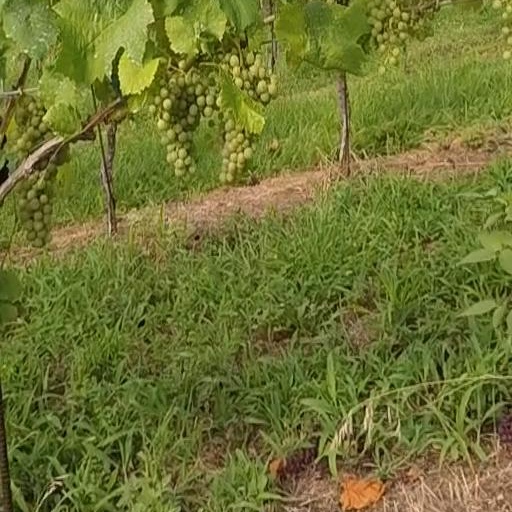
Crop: grape